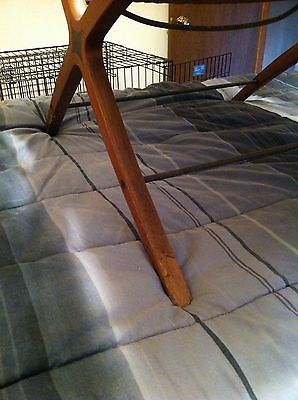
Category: chair